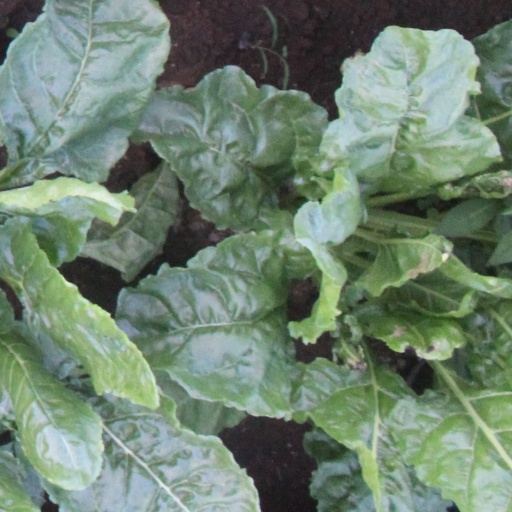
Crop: sugar beet